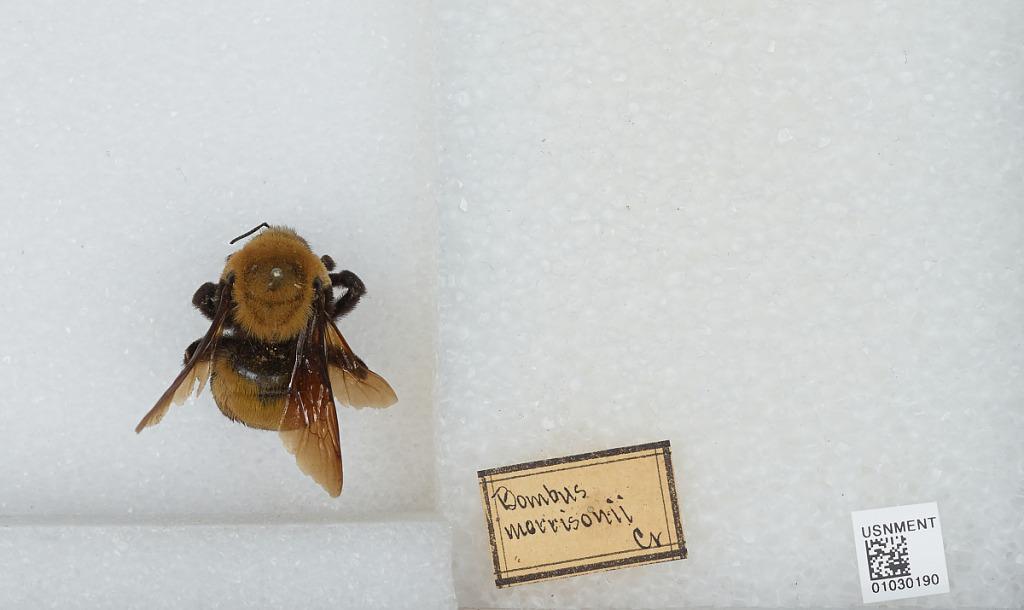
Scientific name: Bombus (Separatobombus) morrisoni Cresson